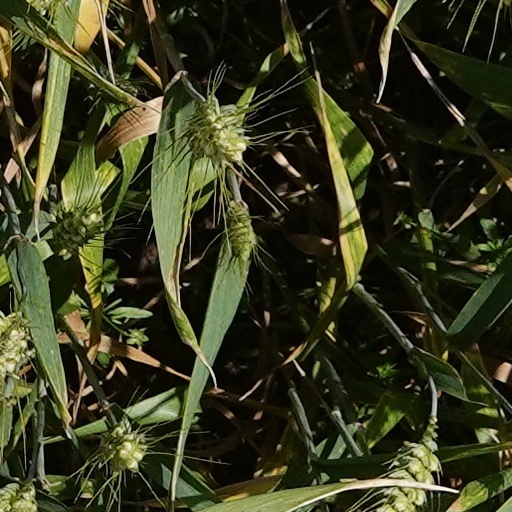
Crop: wheat